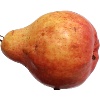
Label: red_pear